SS West Eldara

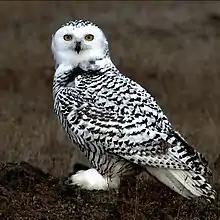
In 1926, an arctic owl was found in "West Eldara"s icebox.

Following her decommission from the Navy, the USSB placed the vessel into merchant service as SS "West Eldara". In May 1920, "West Eldara" ran aground off Honolulu while transporting a cargo of peanuts from Yokohama, Japan to Savannah, Georgia, as a result of which the peanuts were not delivered until March 1921. The Southern Cotton Oil Company subsequently sued the USSB for $198,000 for damages. The claim was dismissed in 1936.